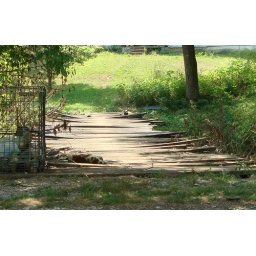
Sleeping dog on bridge made of 2x4s in Amma, WV